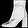
Label: Ankle boot